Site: brandenburg
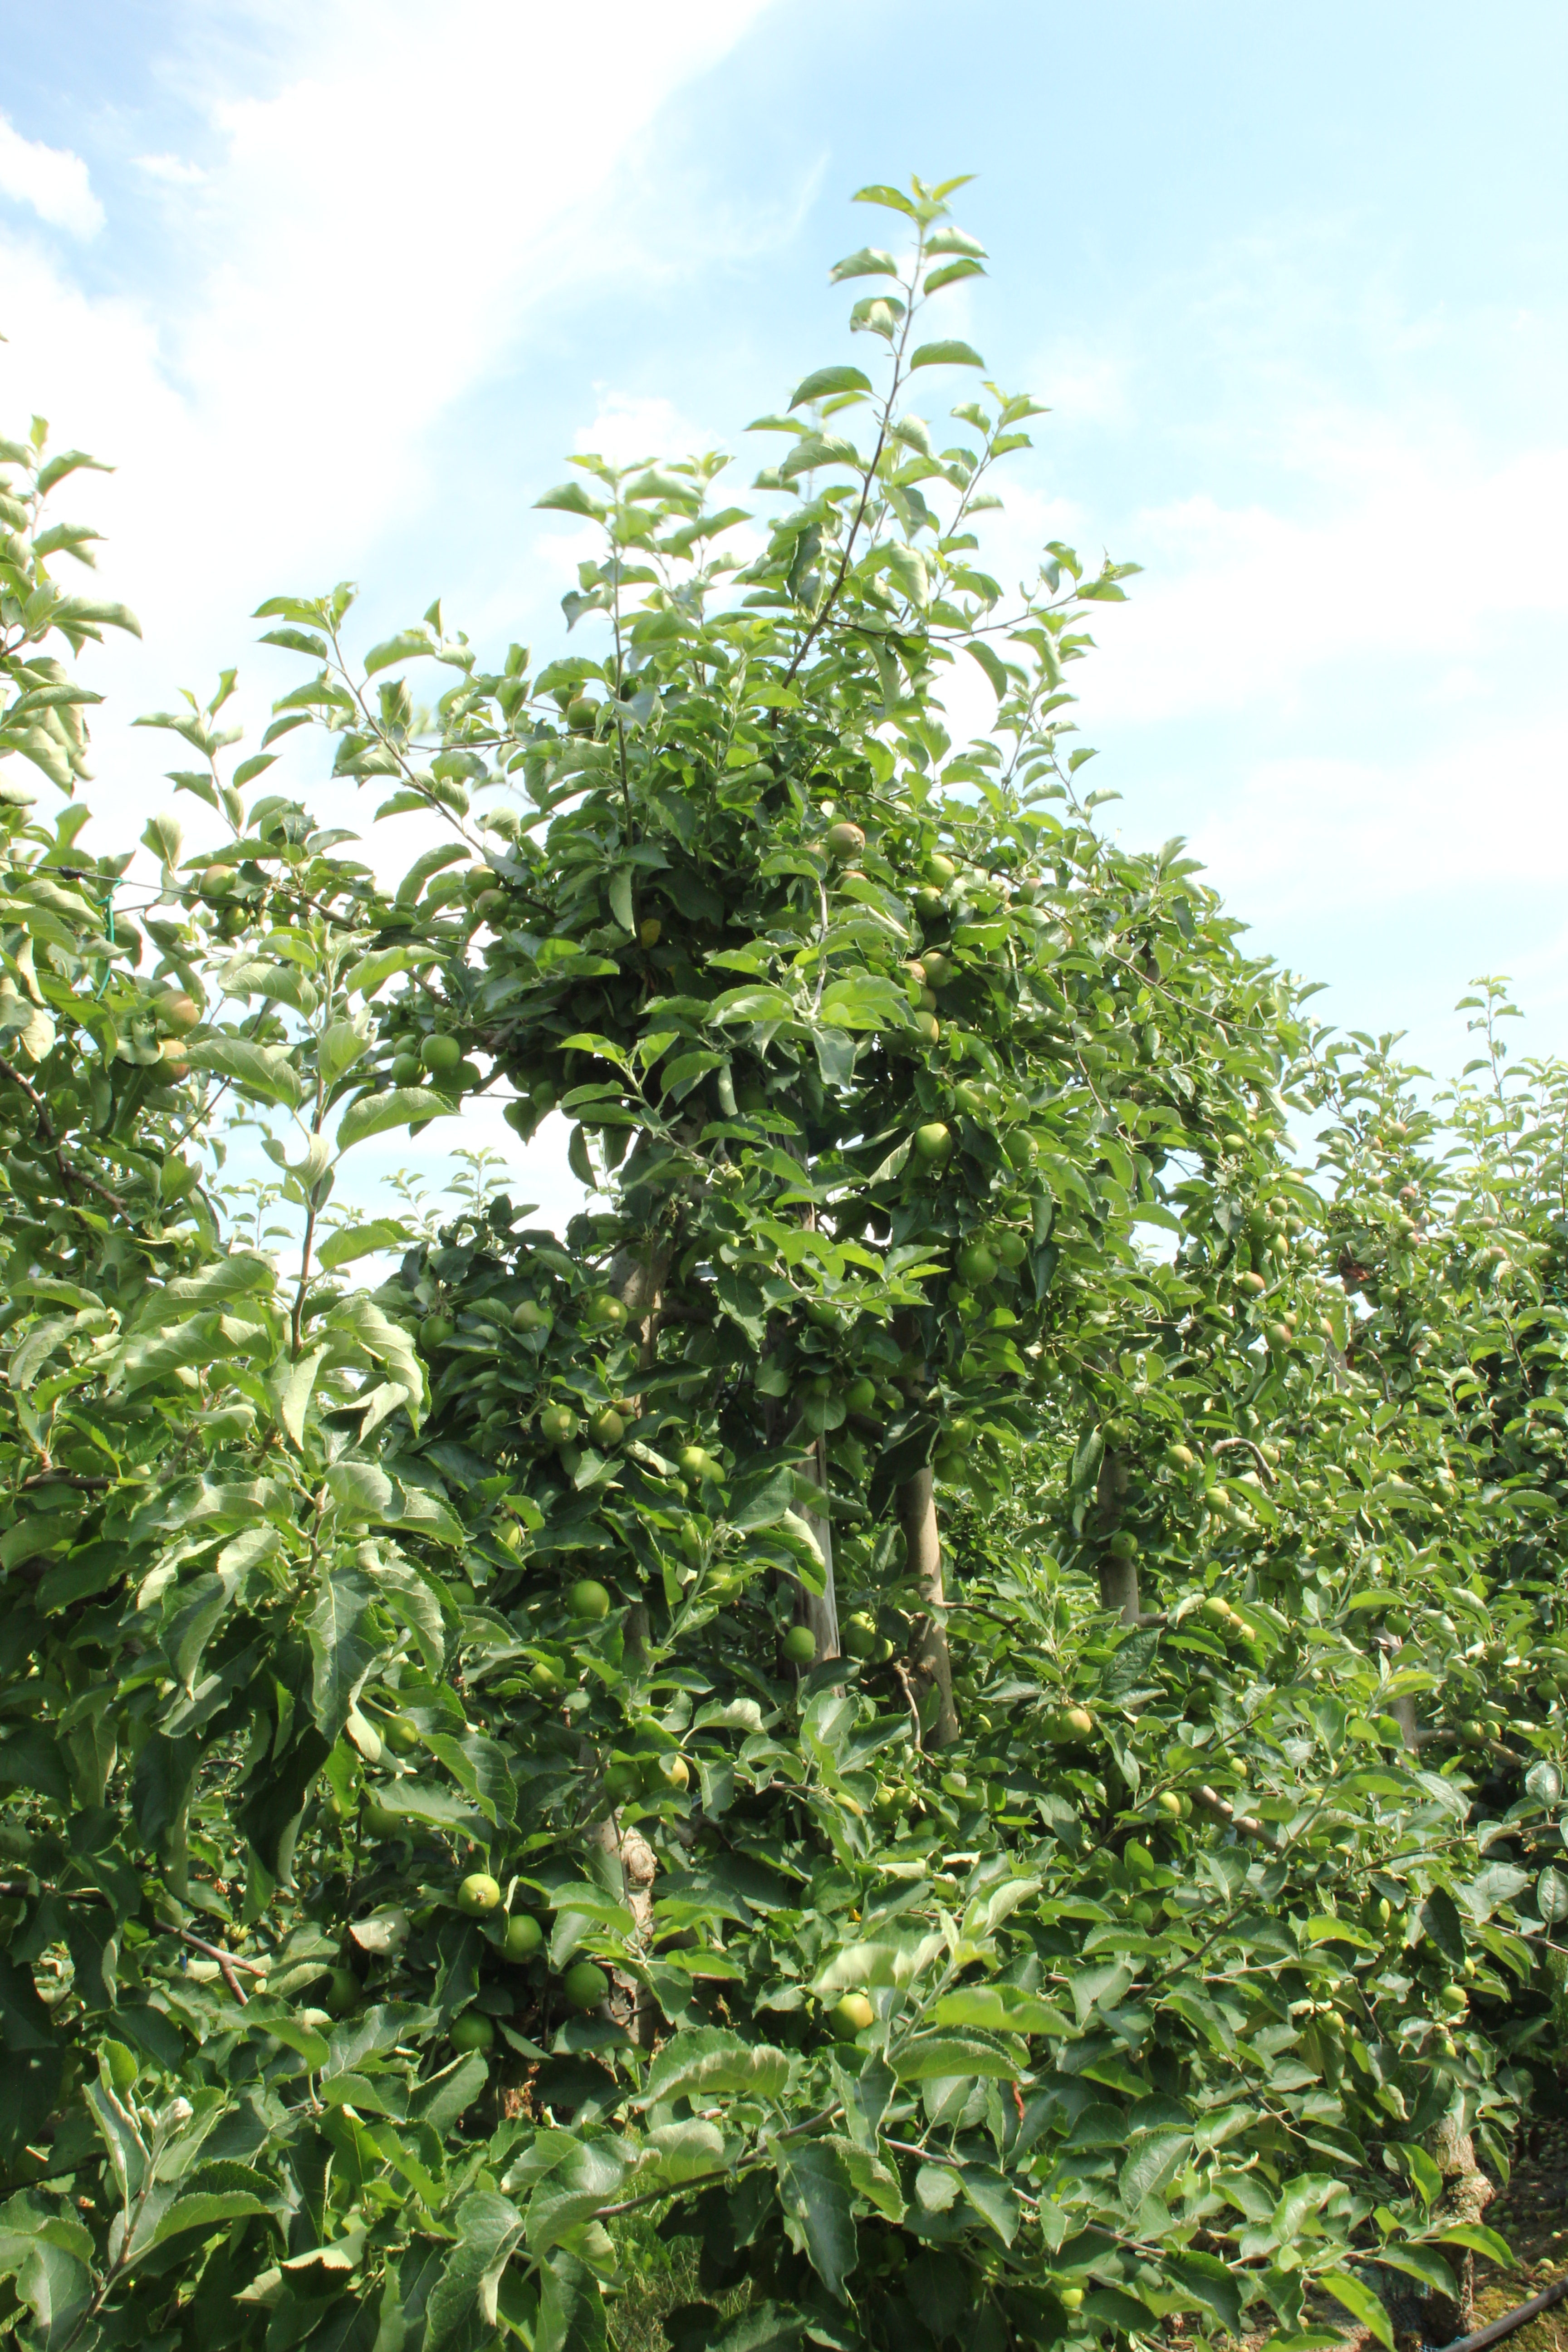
Growth stage (BBCH 74): Development of fruit